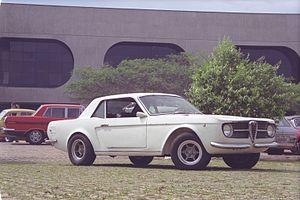
La F.N.M. Onca est une voiture coupé sportif fabriquée par le constructeur brésilien F.N.M..